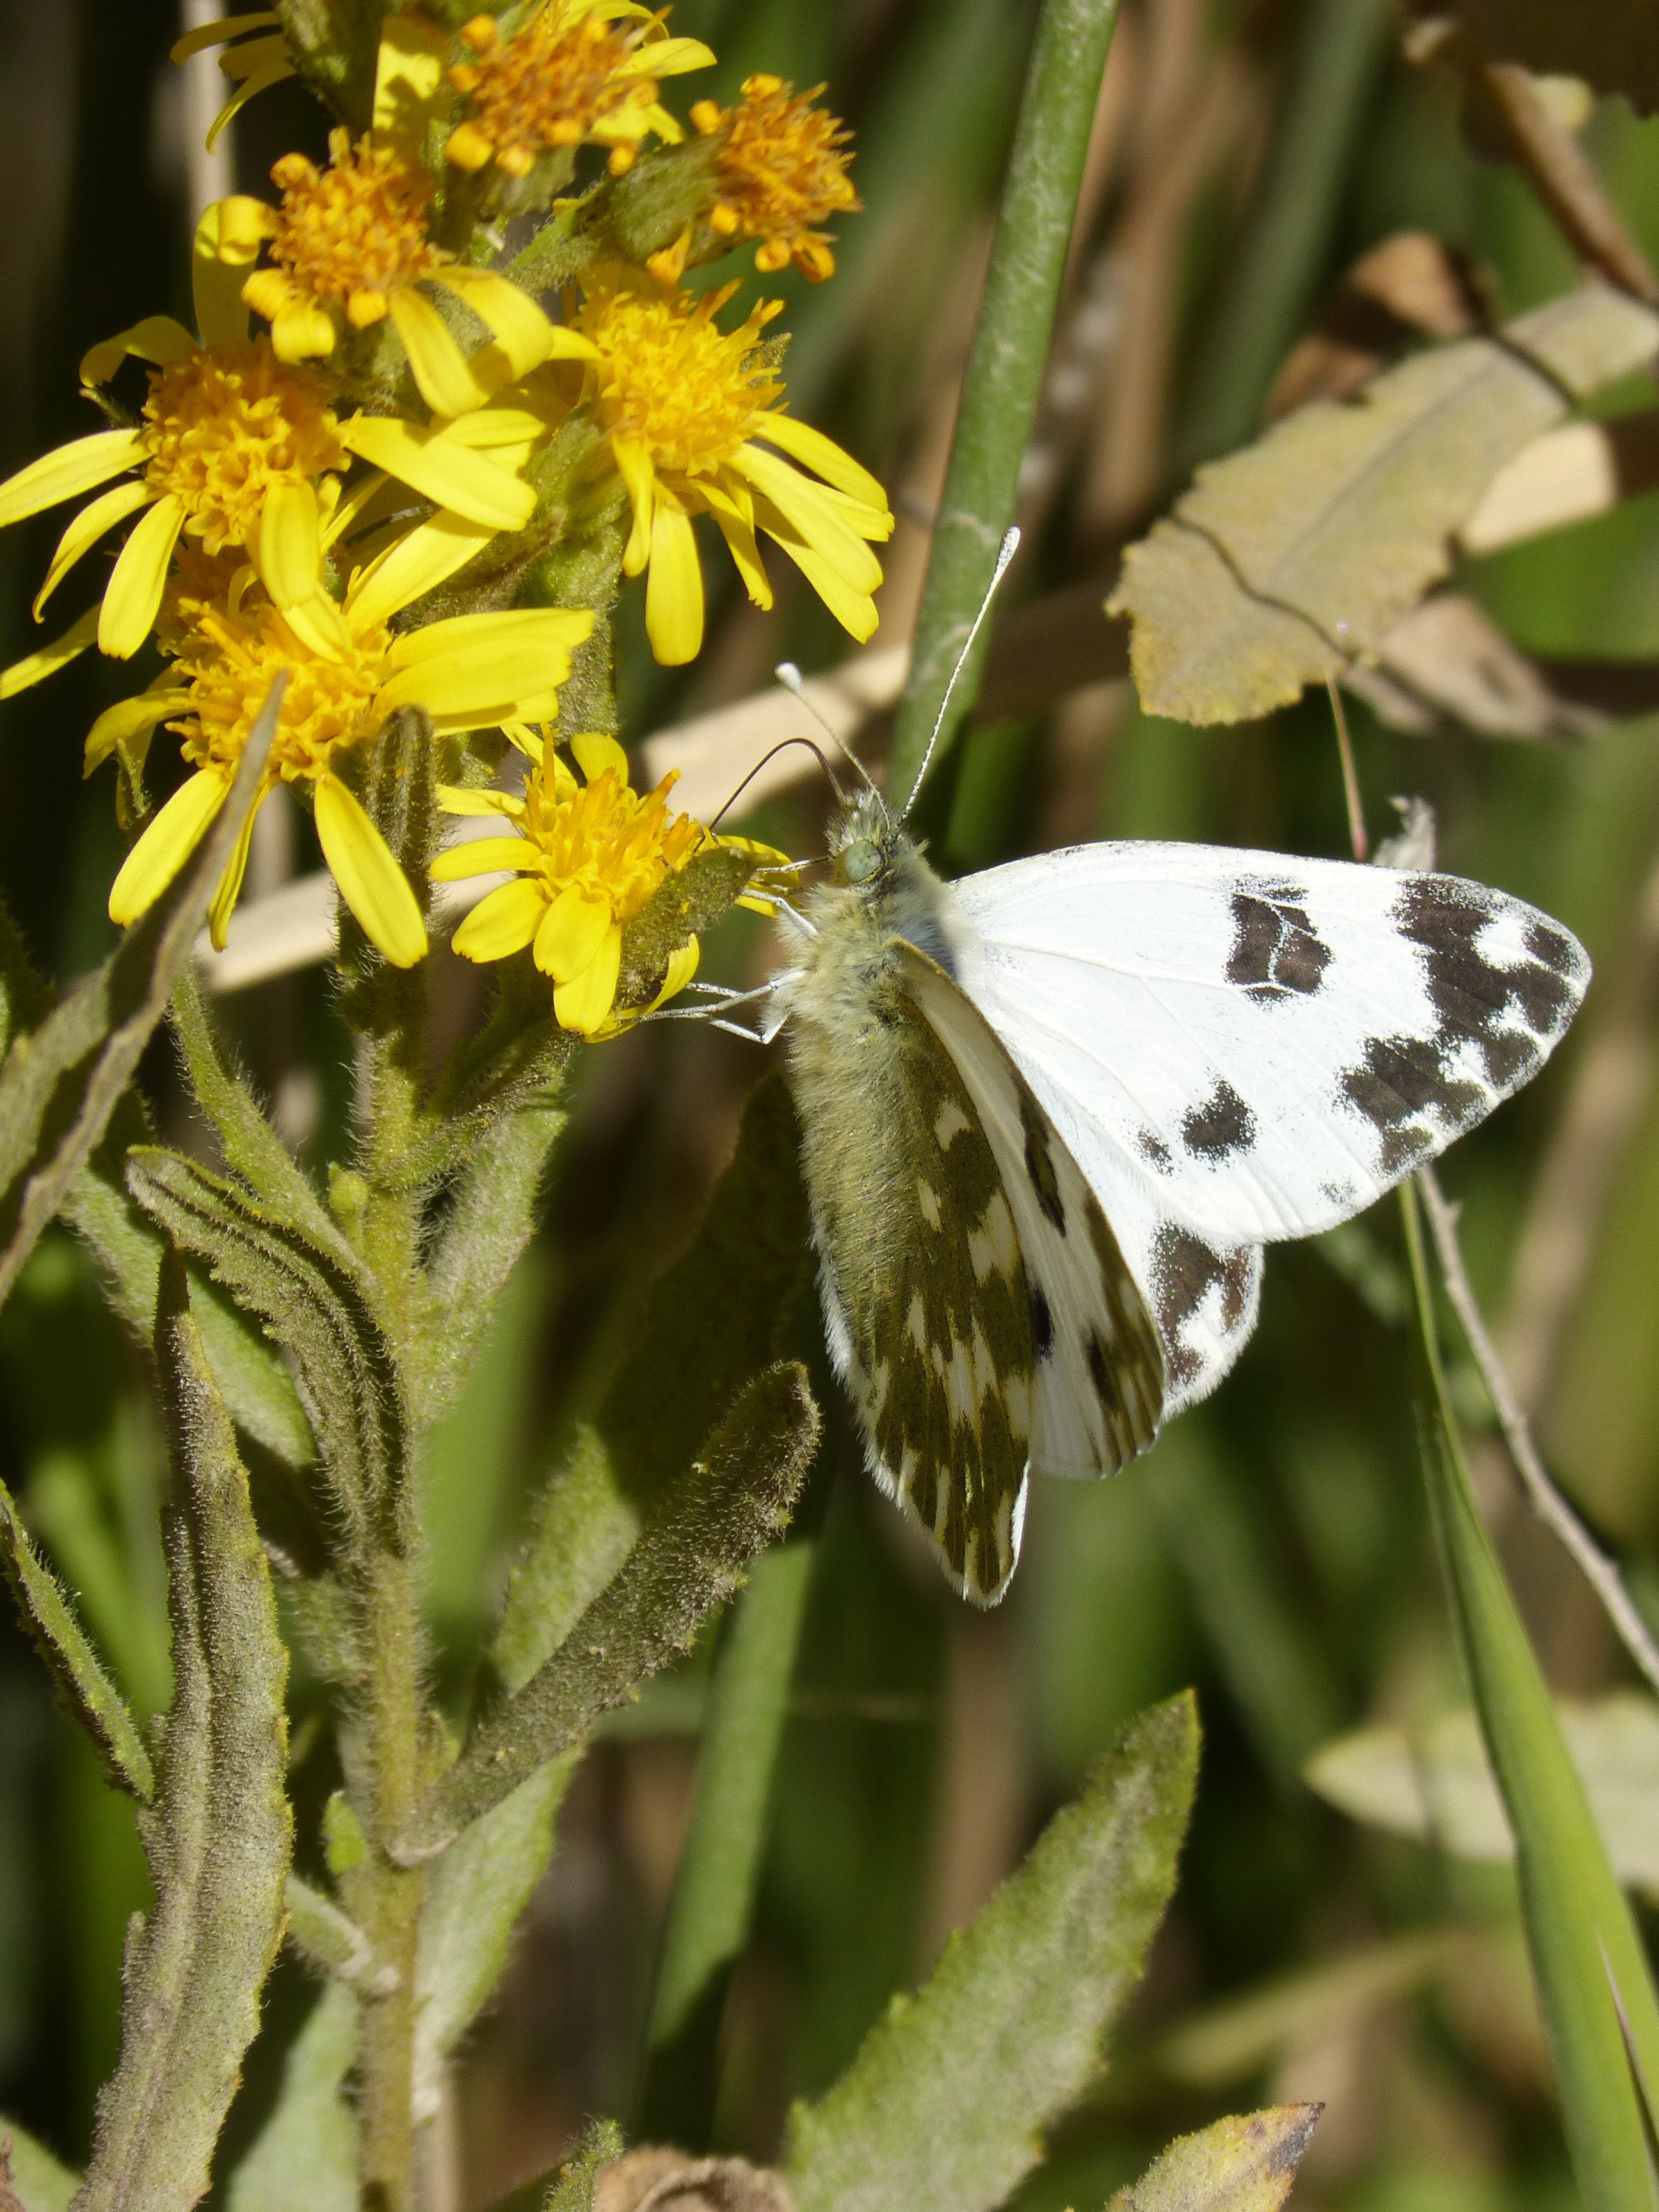
black and white, plant, flower, insect, botany, butterfly, flora, fauna, invertebrate, wildflower, wings, nectar, pieridae, macro photography, arthropod, libar, pollinator, moths and butterflies, lycaenid, colias